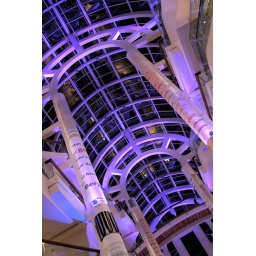
Life in a glass house